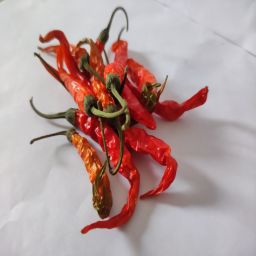
Crop: Chile Pepper
Quality: Dried